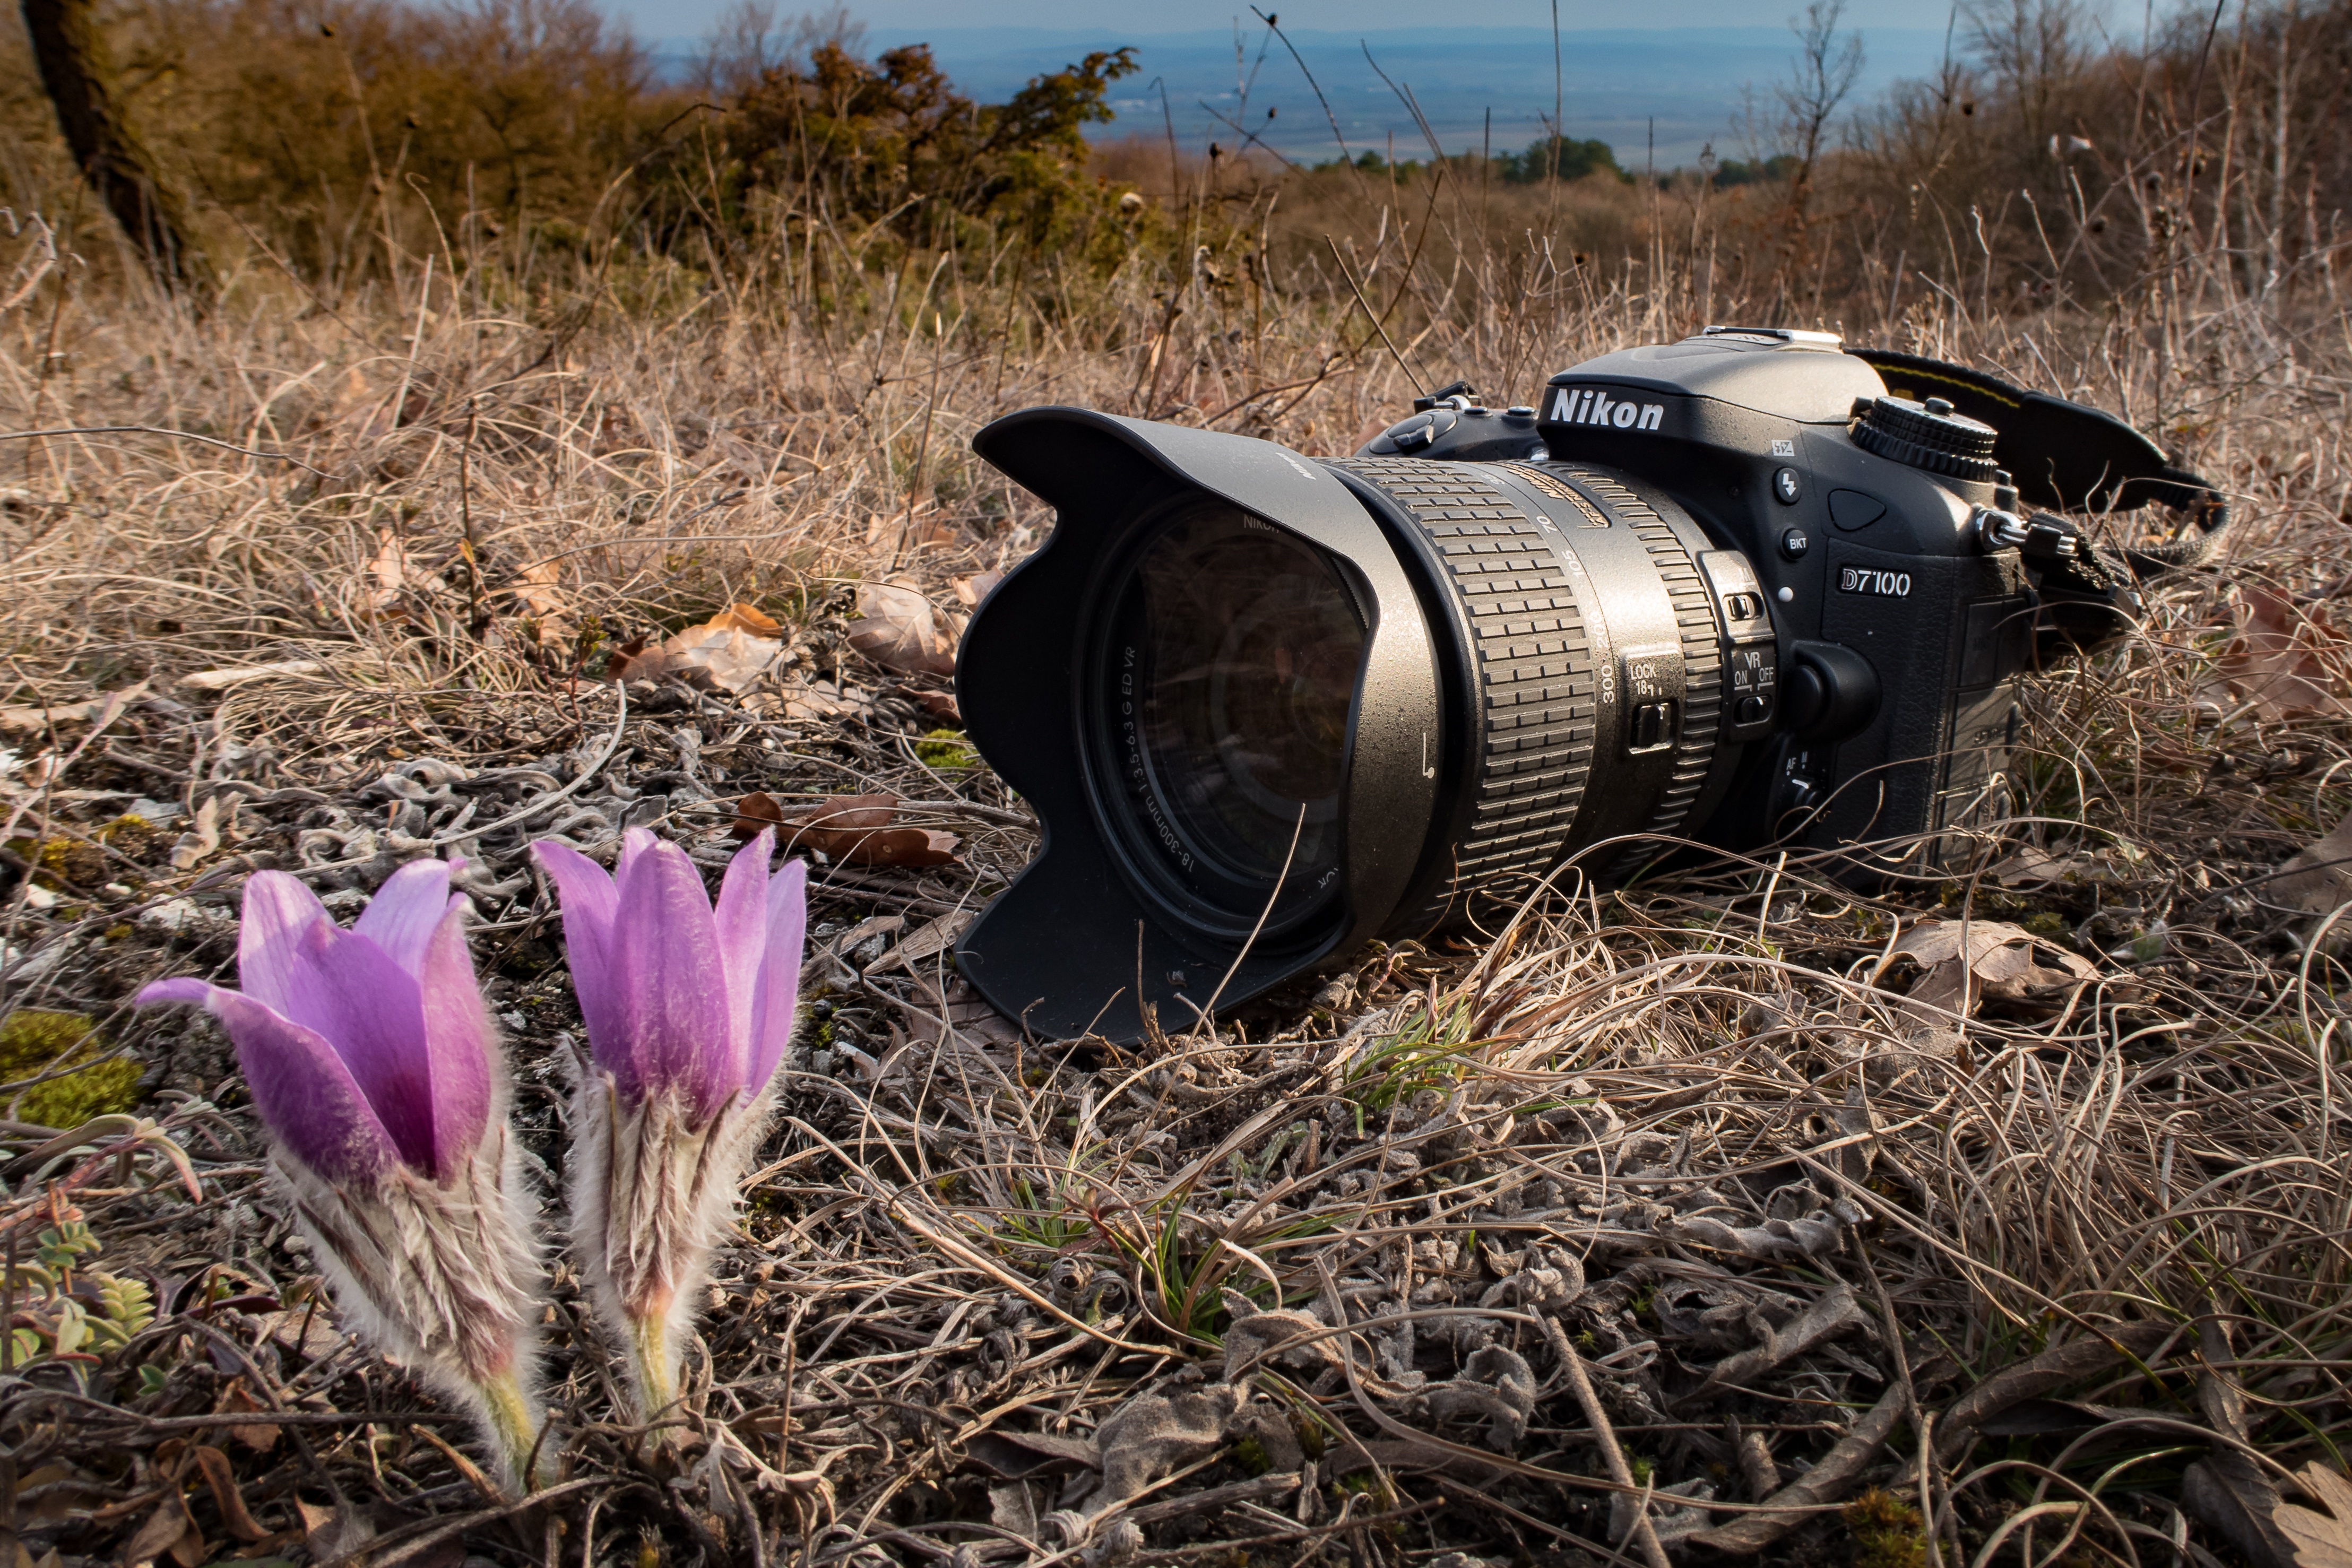
nature, grass, plant, camera, photography, flower, photo, spring, lens, nikon, season, photograph, slr camera, pasqueflower, grass family